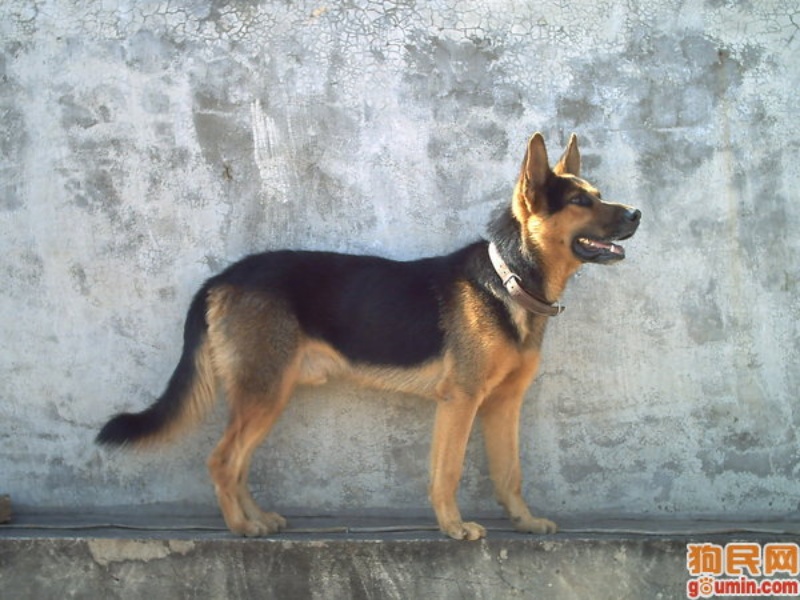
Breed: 258-n000104-Black_sable